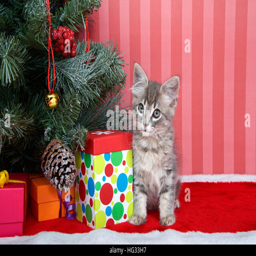
tabby kitten next to a christmas tree with presents on red fuzzy floor , striped red and off white background